Sawfly

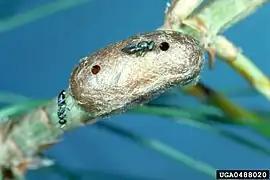
Parasitoidal eulophid wasps emerging from a sawfly cocoon

Sawflies are eaten by a wide variety of predators. While many birds find the larvae distasteful, some such as the currawong ("Strepera") and stonechats ("Saxicola") eat both adults and larvae. The larvae are an important food source for the chicks of several birds, including partridges. Sawfly and moth larvae form one third of the diet of nestling corn buntings ("Emberiza calandra"), with sawfly larvae being eaten more frequently on cool days. Black grouse ("Tetrao tetrix") chicks show a strong preference for sawfly larvae. Sawfly larvae formed 43% of the diet of chestnut-backed chickadees ("Poecile rufescens"). Small carnivorous mammals such as the masked shrew ("Sorex cinereus"), the northern short-tailed shrew ("Blarina brevicauda") and the deer mouse ("Peromyscus maniculatus") predate heavily on sawfly cocoons. Insects such as ants and certain species of predatory wasps ("Vespula vulgaris") eat adult sawflies and the larvae, as do lizards and frogs. Pardalotes, honeyeaters and fantails ("Rhipidura") occasionally consume laid eggs, and several species of beetle larvae prey on the pupae.